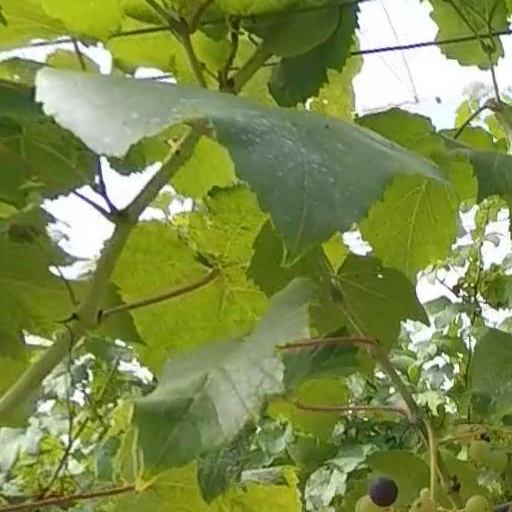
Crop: grape